Christoph Caskel

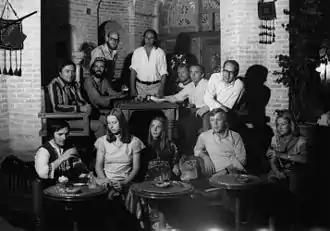
Caskel (sitting, 2nd row, far right) with Karlheinz Stockhausen (standing, center), Péter Eötvös (sitting, 1st row, far left), members of Collegium Vocale Köln (Shiraz Arts Festival 1972)

Born in Greifswald, Caskel began learning percussion at an early age, taking lessons at the age of five with a military musician and as a schoolboy with a percussionist from the Berlin State Opera. He studied percussion formally from 1949 to 1953 with Wenzel Pricha at the Staatliche Hochschule für Musik in Cologne. During these years, he began taking an interest in contemporary music under the influence of another lecturer at the Hochschule, the cellist Maurits Frank. After completing his conservatory training, he studied musicology from 1953 to 1955 at the University of Cologne.